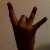
The image shows a hand gesture representing the number 8 in Indian Sign Language.